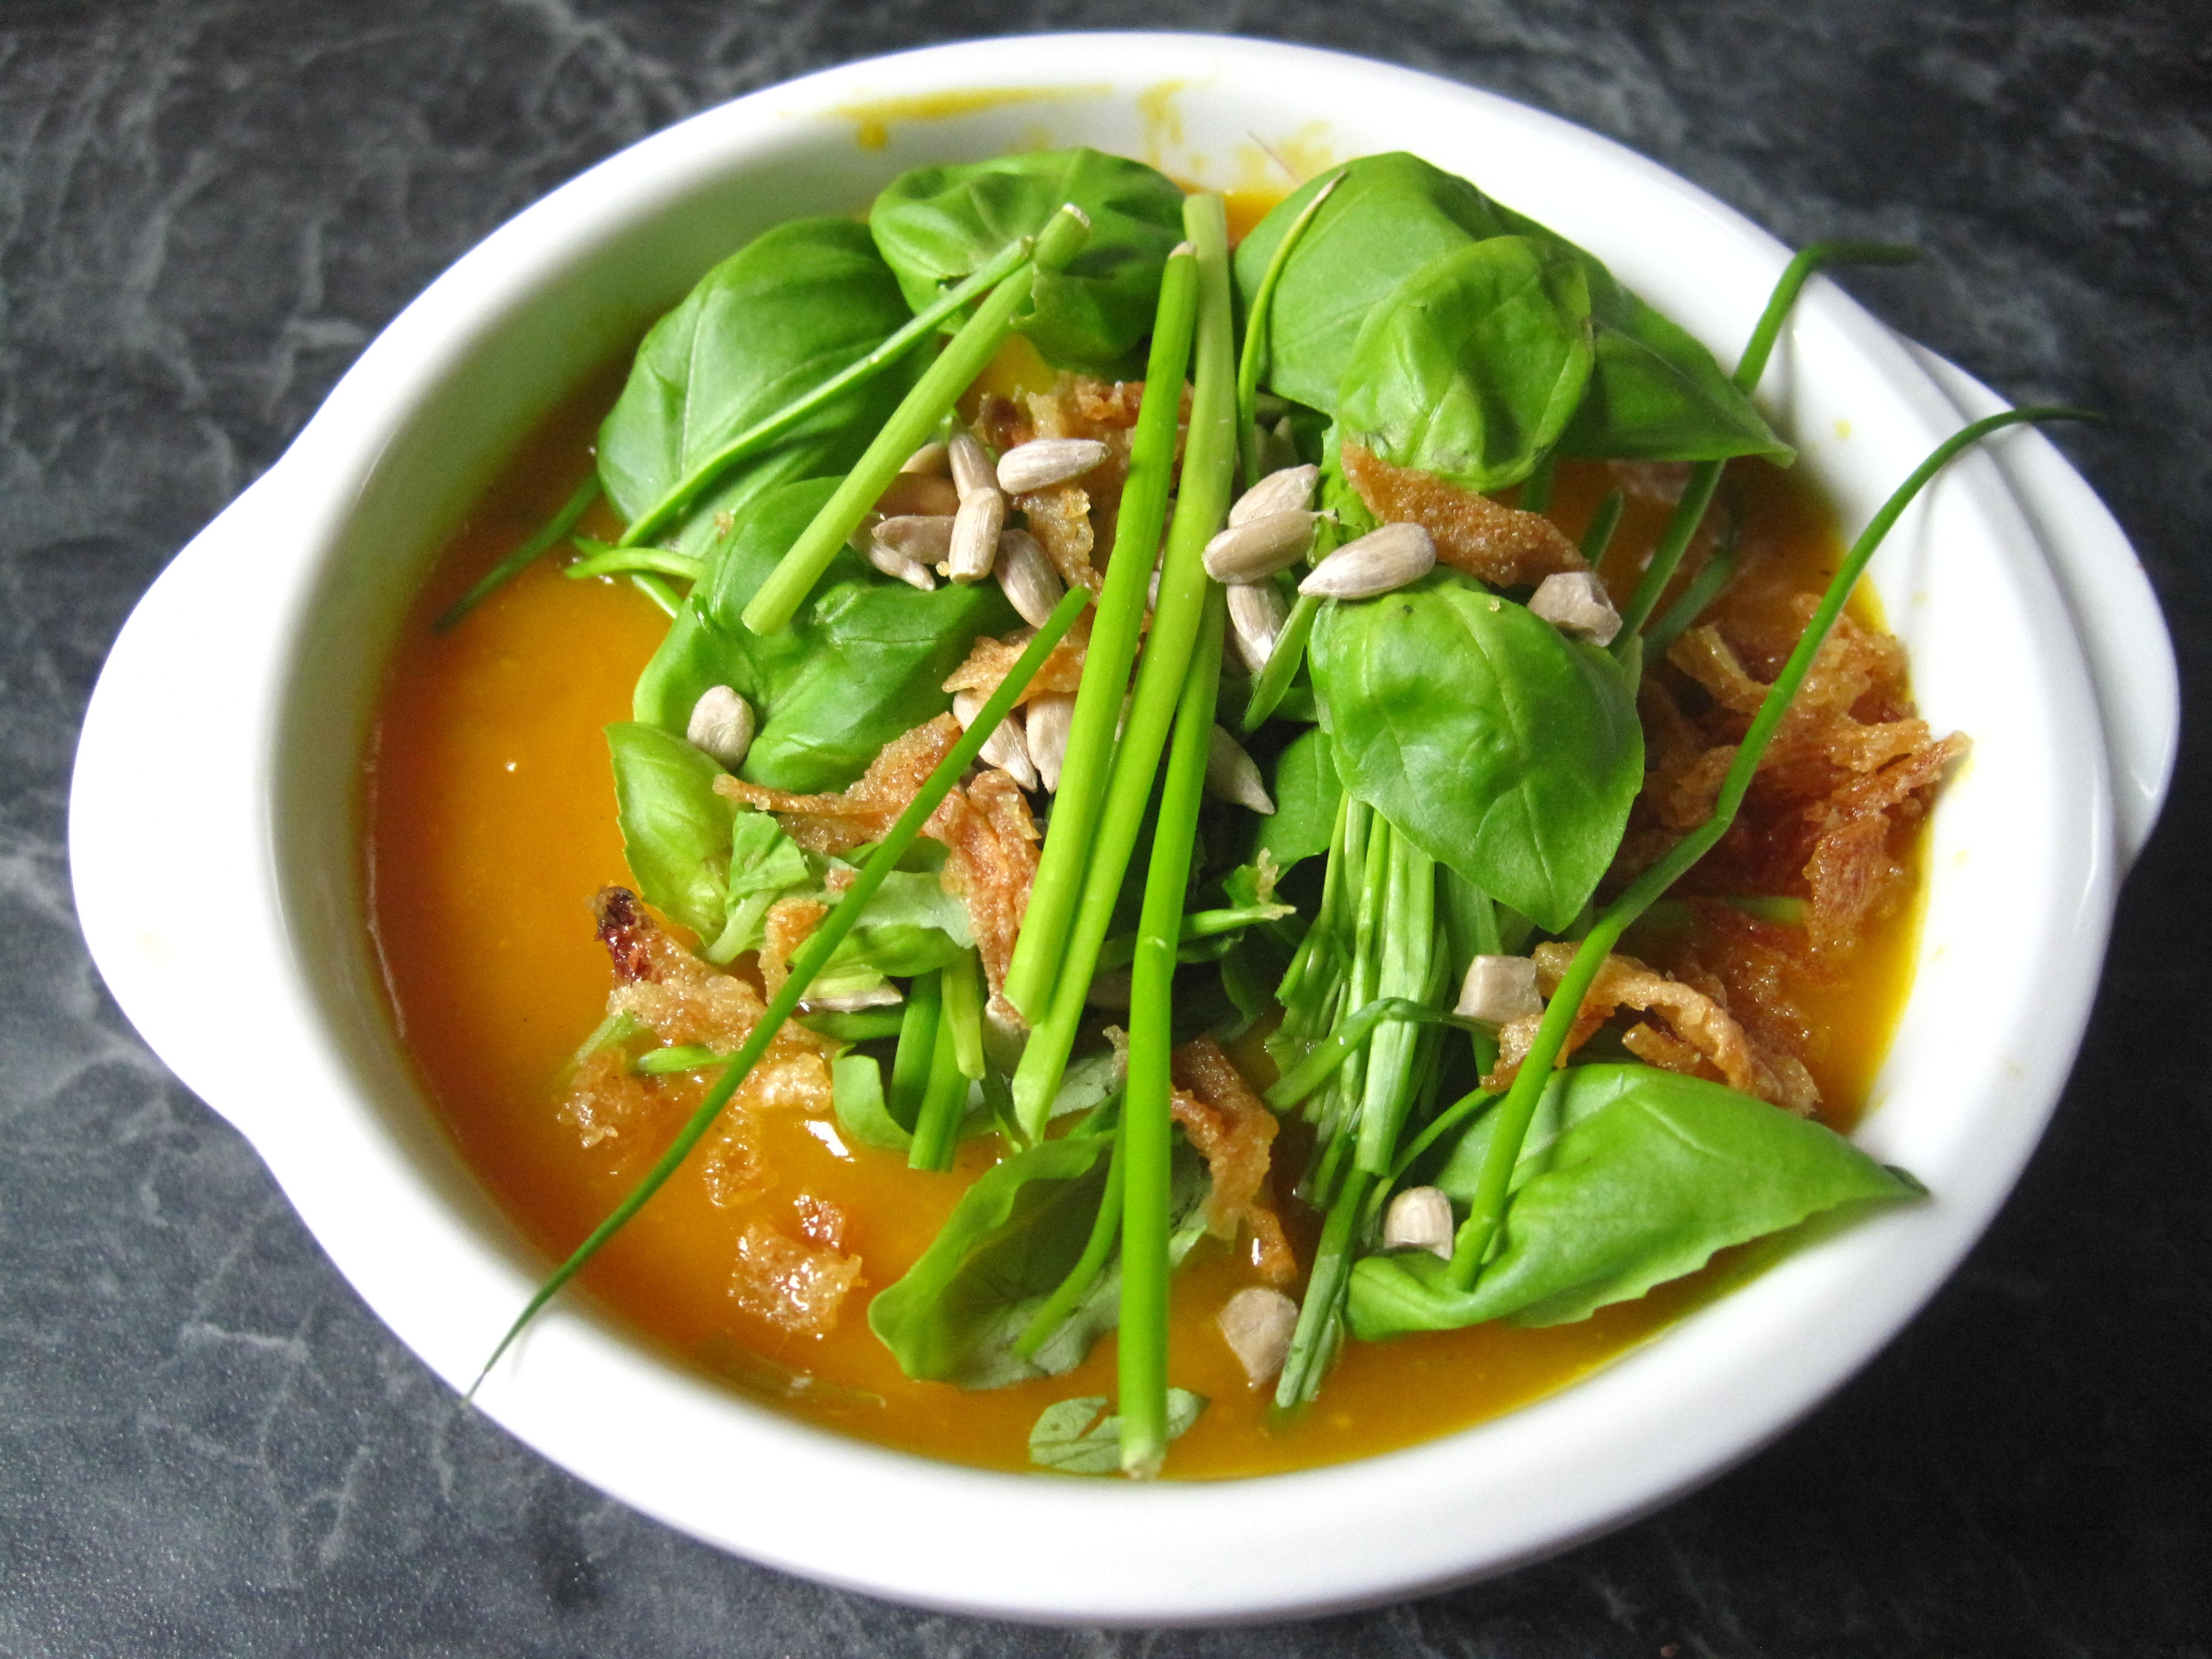
dish, meal, food, salad, produce, vegetable, autumn, healthy, eat, lunch, cuisine, delicious, soup, asian food, main course, tasty, vegan, court, decorated, october, chives, sunflower seeds, pumpkin soup, fried onions, vegetable soup, consomm cup, basil leaves, autumn food, cream of pumpkin soup, thai food, southeast asian food